Davros

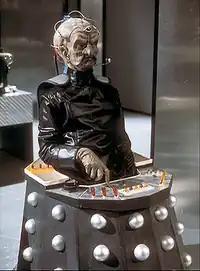
Michael Wisher as Davros in "Genesis of the Daleks" (1975)

The Fourth Doctor (Tom Baker) first encountered Davros (Michael Wisher) in "Genesis of the Daleks" when he and his companions were sent to Skaro to avert the creation of the Daleks. As chief scientist of the Kaleds and leader of their elite scientific division, Davros devised new military strategies in order to win his people's thousand-year war against the Thal race that also occupies Skaro. When Davros learned his people were evolving from exposure to nuclear weapons, chemical weapons and biological weapons used in the war, he artificially accelerates the process to his design and stores the resulting tentacled creatures in tank-like "Mark III travel machines" partly based on the design of his wheelchair. He later names these creatures "Daleks", an anagram of Kaleds.